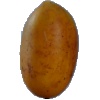
Label: Cucumber Ripe 2